Yinka Shonibare

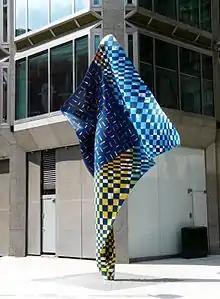
"Wind Sculpture" (London, 2014)

Yinka Shonibare was born in London, England, on 9 August 1962, the son of Olatunji Shonibare and Laide Shonibare. When he was three years old, his family moved to Lagos, Nigeria, where his father practised law. When he was 17 years old, Shonibare returned to the UK to take his A-levels at Redrice School. At the age of 18, he contracted transverse myelitis, an inflammation of the spinal cord, which resulted in a long-term physical disability where one side of his body is paralysed.